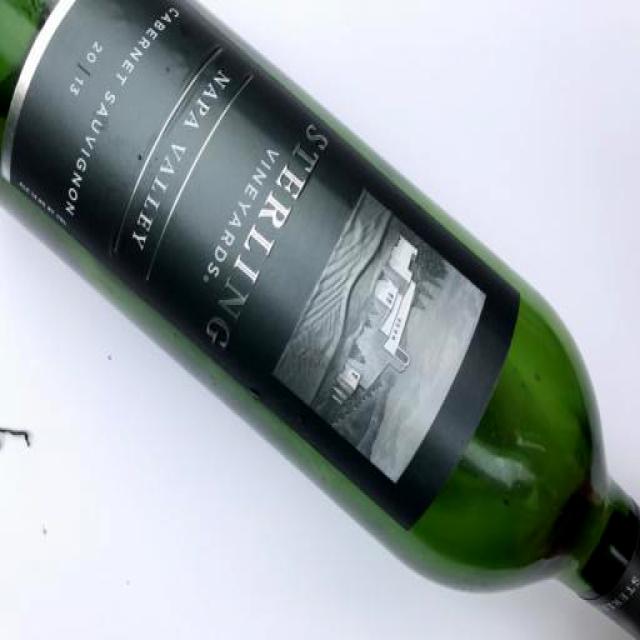
Label: Glass